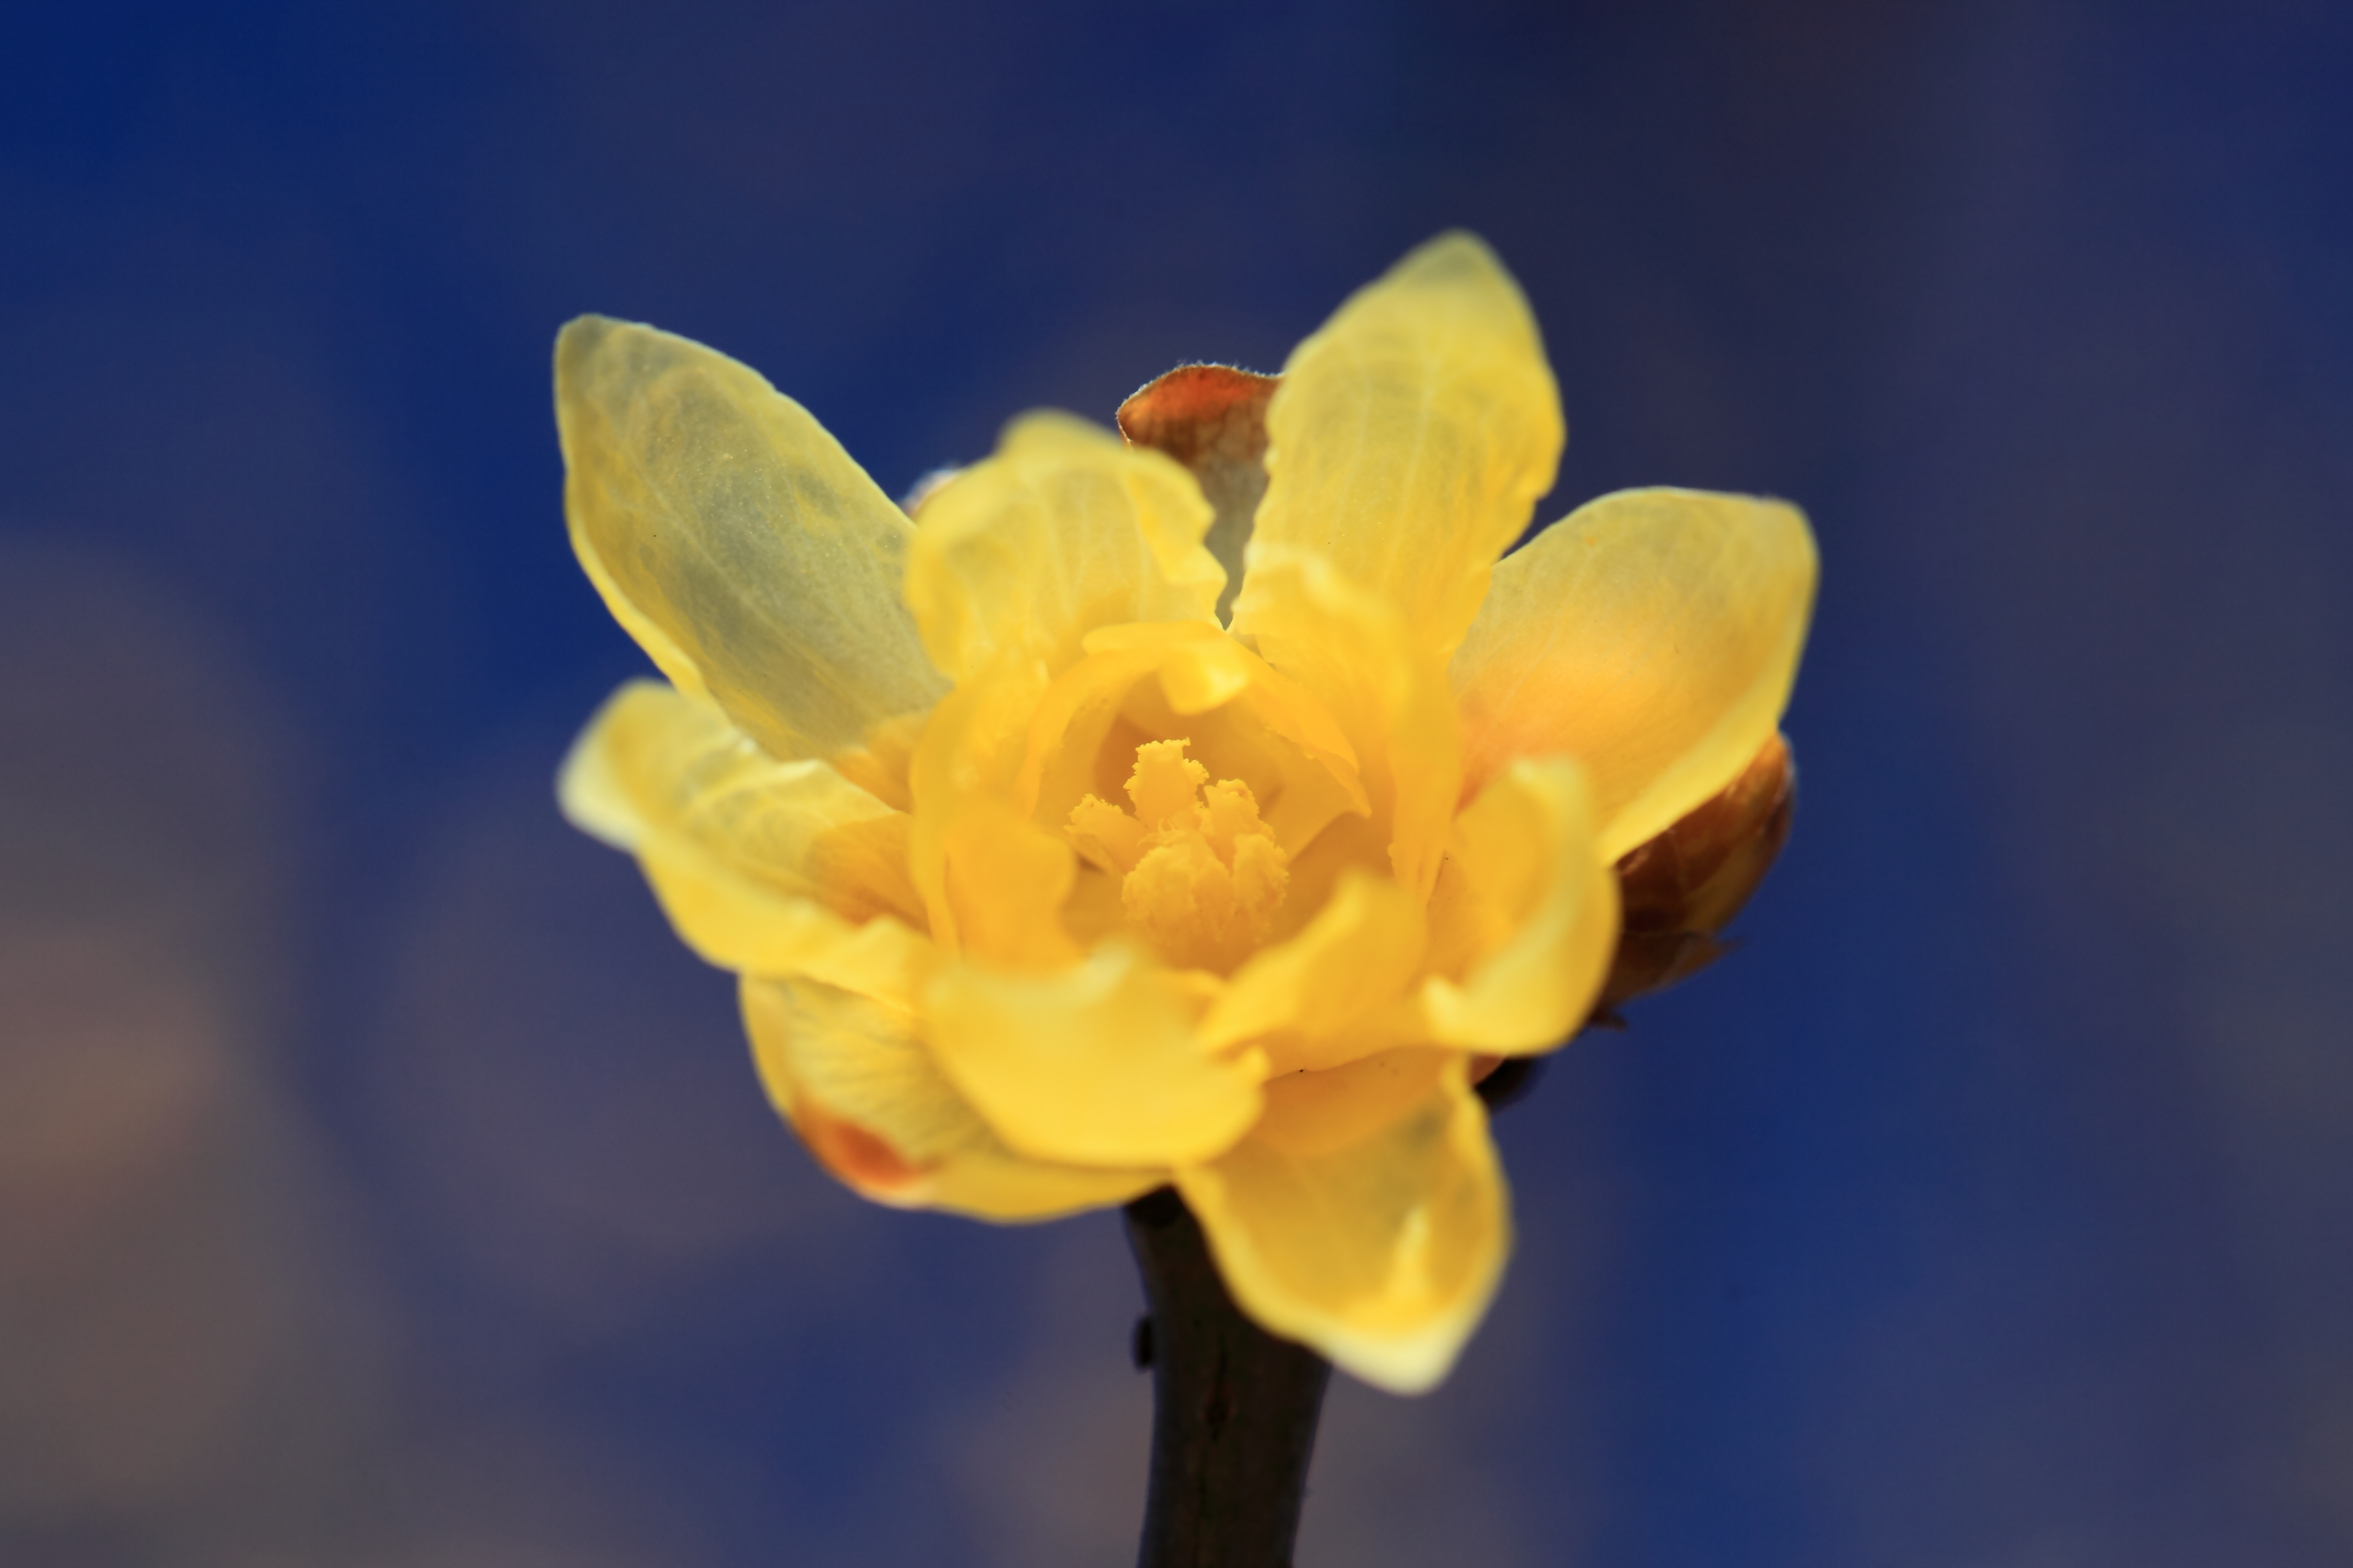
blossom, plant, photography, flower, petal, high, yellow, flora, wildflower, close up, 5d, narcissus, hires, markii, hi, res, resolution, gunma, annaka, chimonanthus, wintersweet, roubainosato, macro photography, flowering plant, plant stem, land plant